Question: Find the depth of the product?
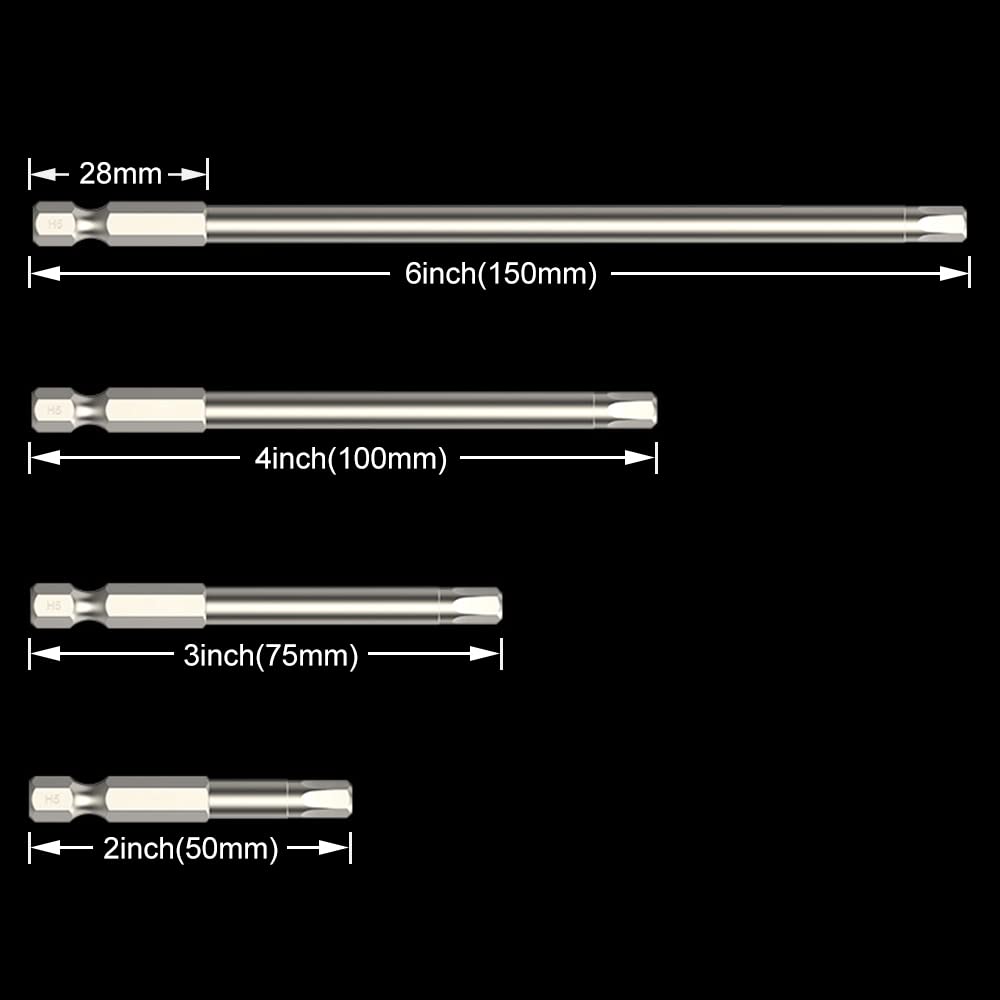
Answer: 150.0 millimetre